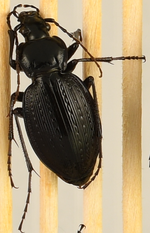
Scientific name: Pterostichus coracinus
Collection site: Mountain Lake Biological Station NEON (MLBS), plot MLBS_009